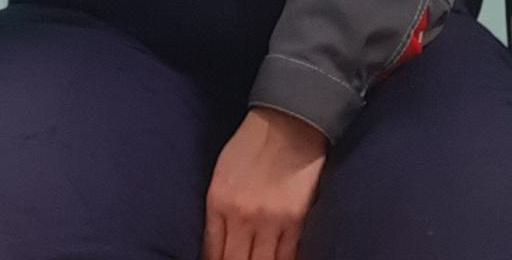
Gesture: no_gesture